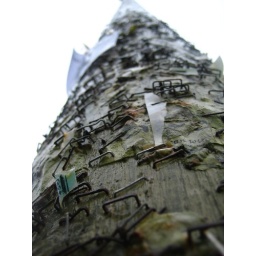
a telephone pole in fort bragg...